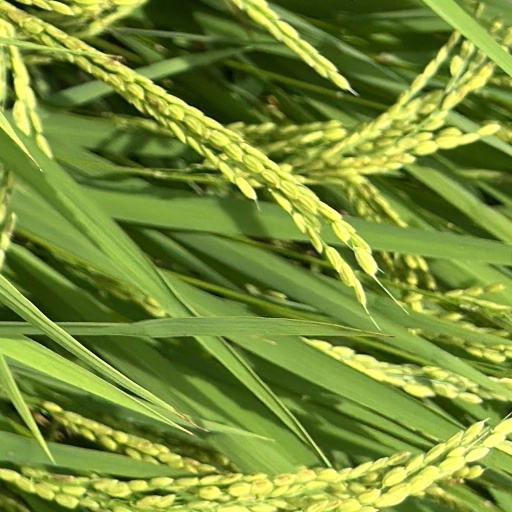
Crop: rice